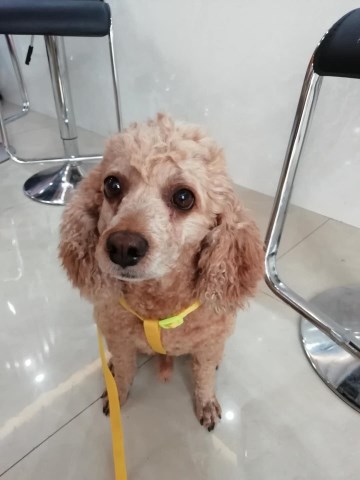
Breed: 7449-n000128-teddy